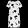
Label: Dress